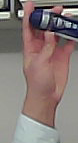
Product: nivea_rollon